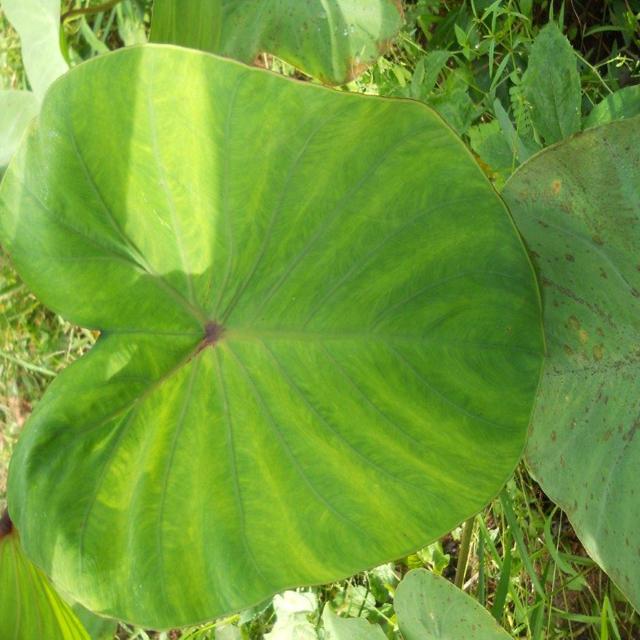
Label: Healthy